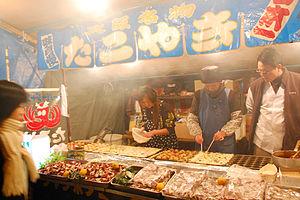
Le yatai est le nom du stand ambulant de restauration en plein air au Japon.